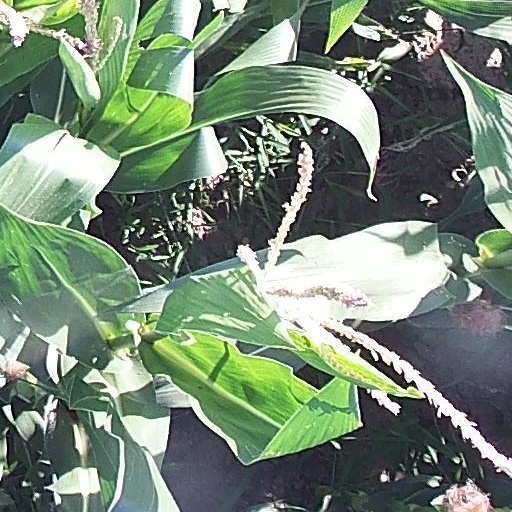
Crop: maize; corn